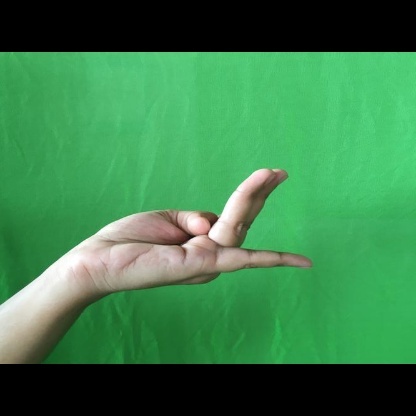
Mudra: Chaturam